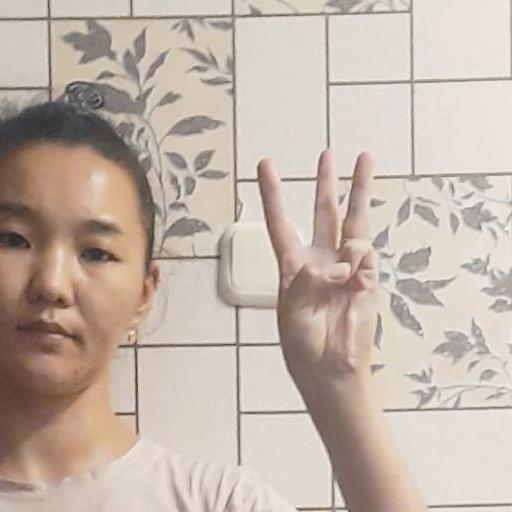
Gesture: three